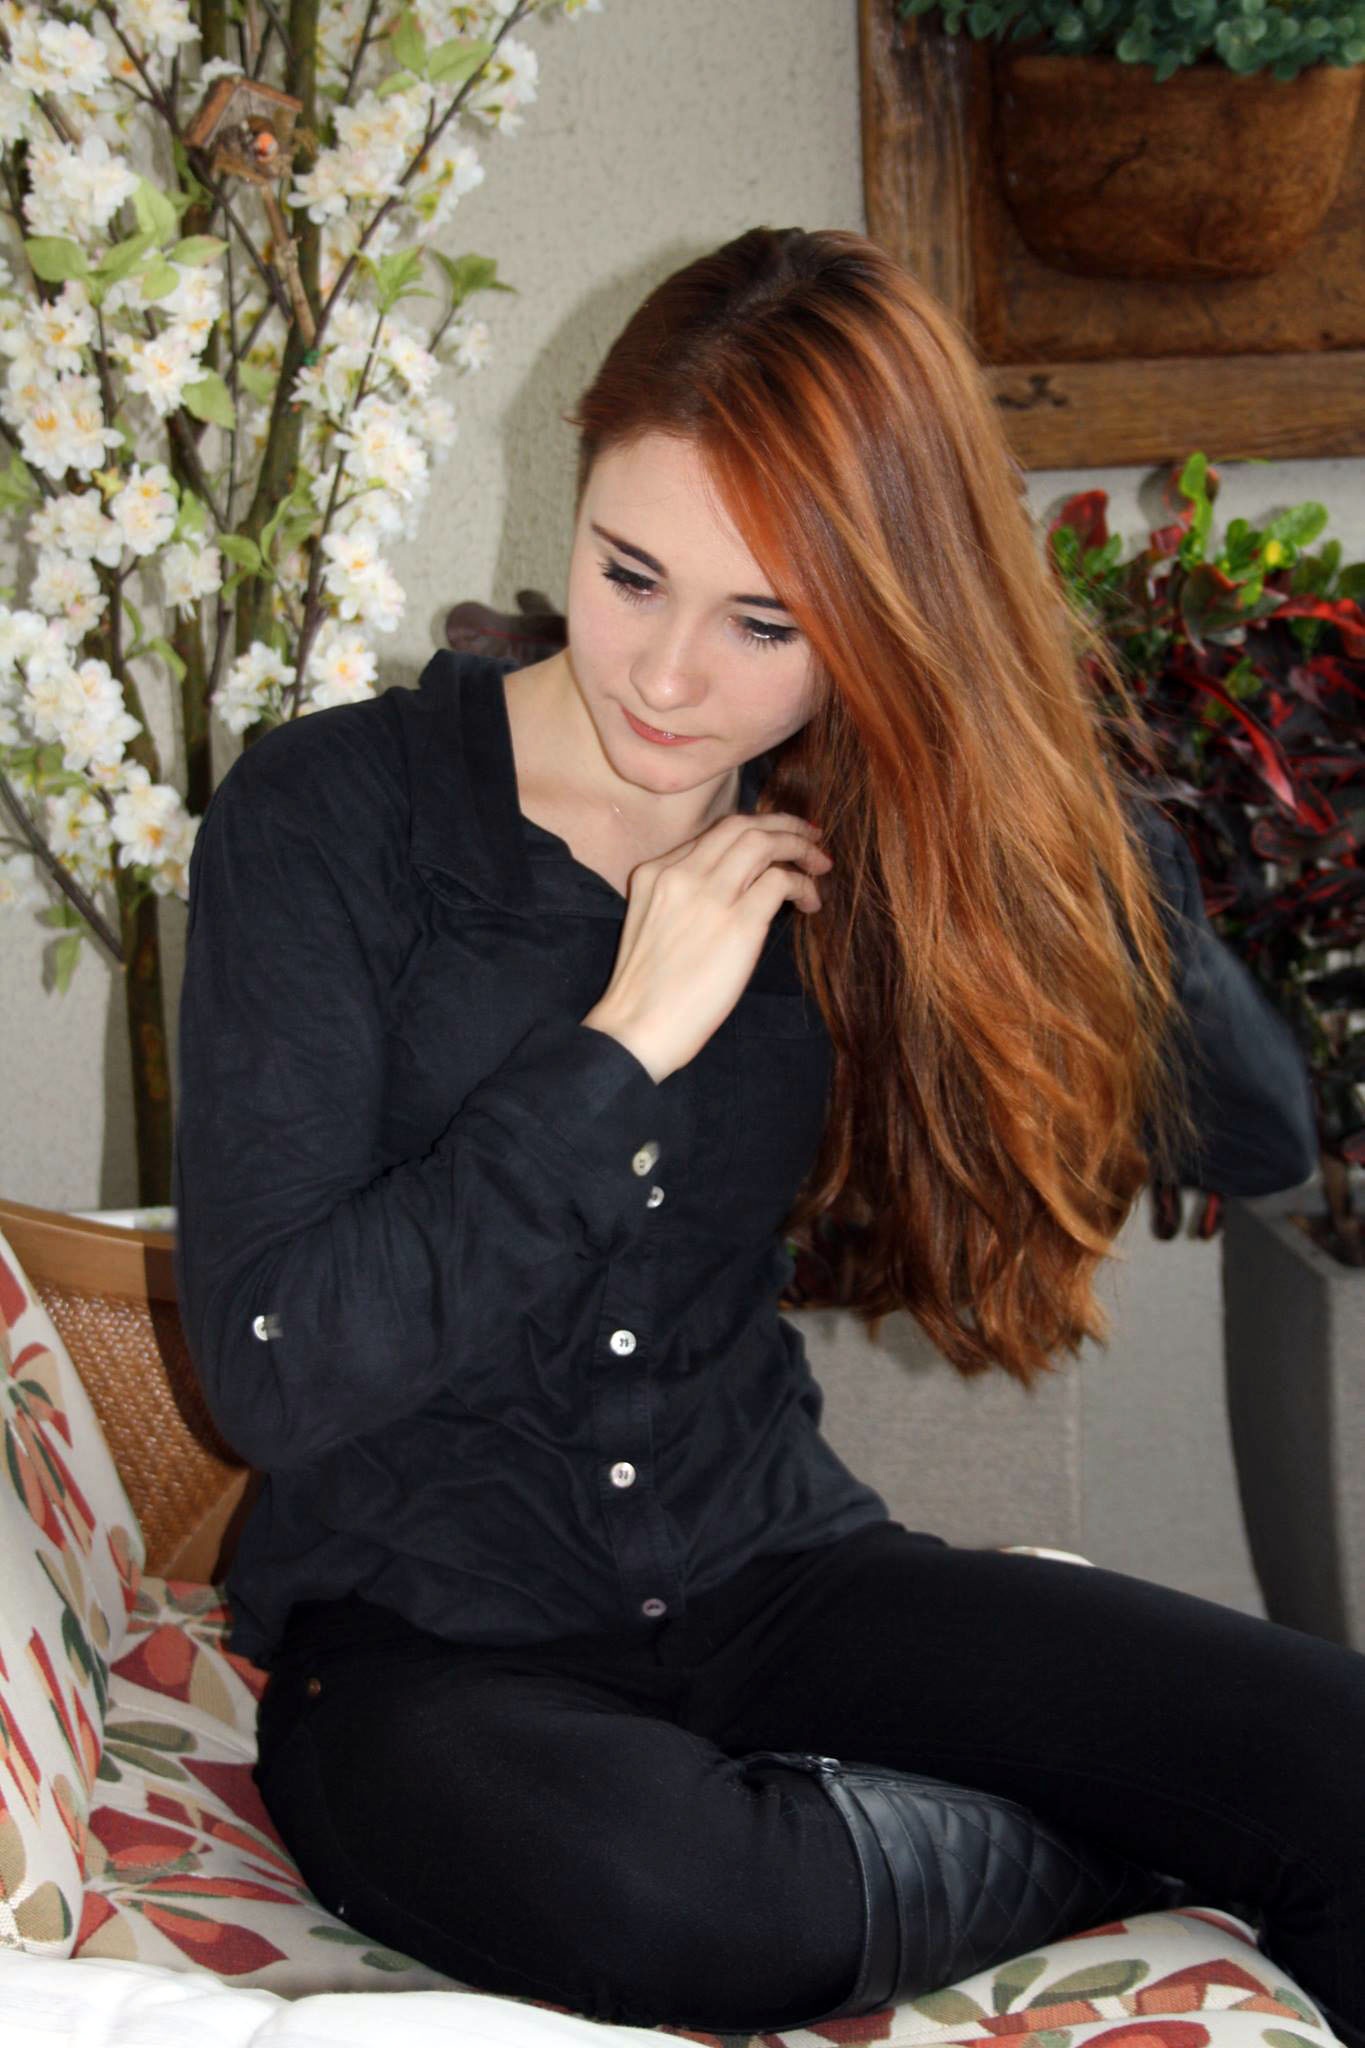
hair, leg, model, sitting, fashion, clothing, lady, hairstyle, long hair, black hair, dress, thigh, beauty, concept, tights, photo shoot, spontaneous, brown hair, black clothing, supermodel